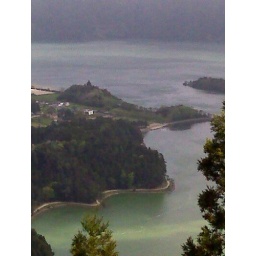
All the housing seemed to be around the green lake